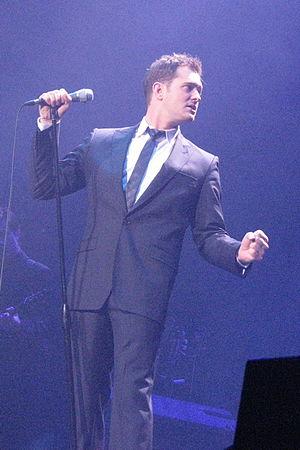
Michael Bublé, né le 9 septembre 1975 à Burnaby en Colombie-Britannique, est un chanteur canadien d'origine italienne de pop, de soul et surtout de jazz, mais aussi un acteur. Il possède la double citoyenneté canadienne et italienne depuis 2005.